Thirsk

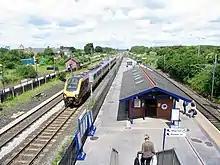
Thirsk Station

Thirsk's medieval market place in the town centre hosts an open-air market each Monday and Saturday. The market was established in 1145 and remains a focal point for traders and visitors. Tourism and hospitality are major parts of the town's economy.